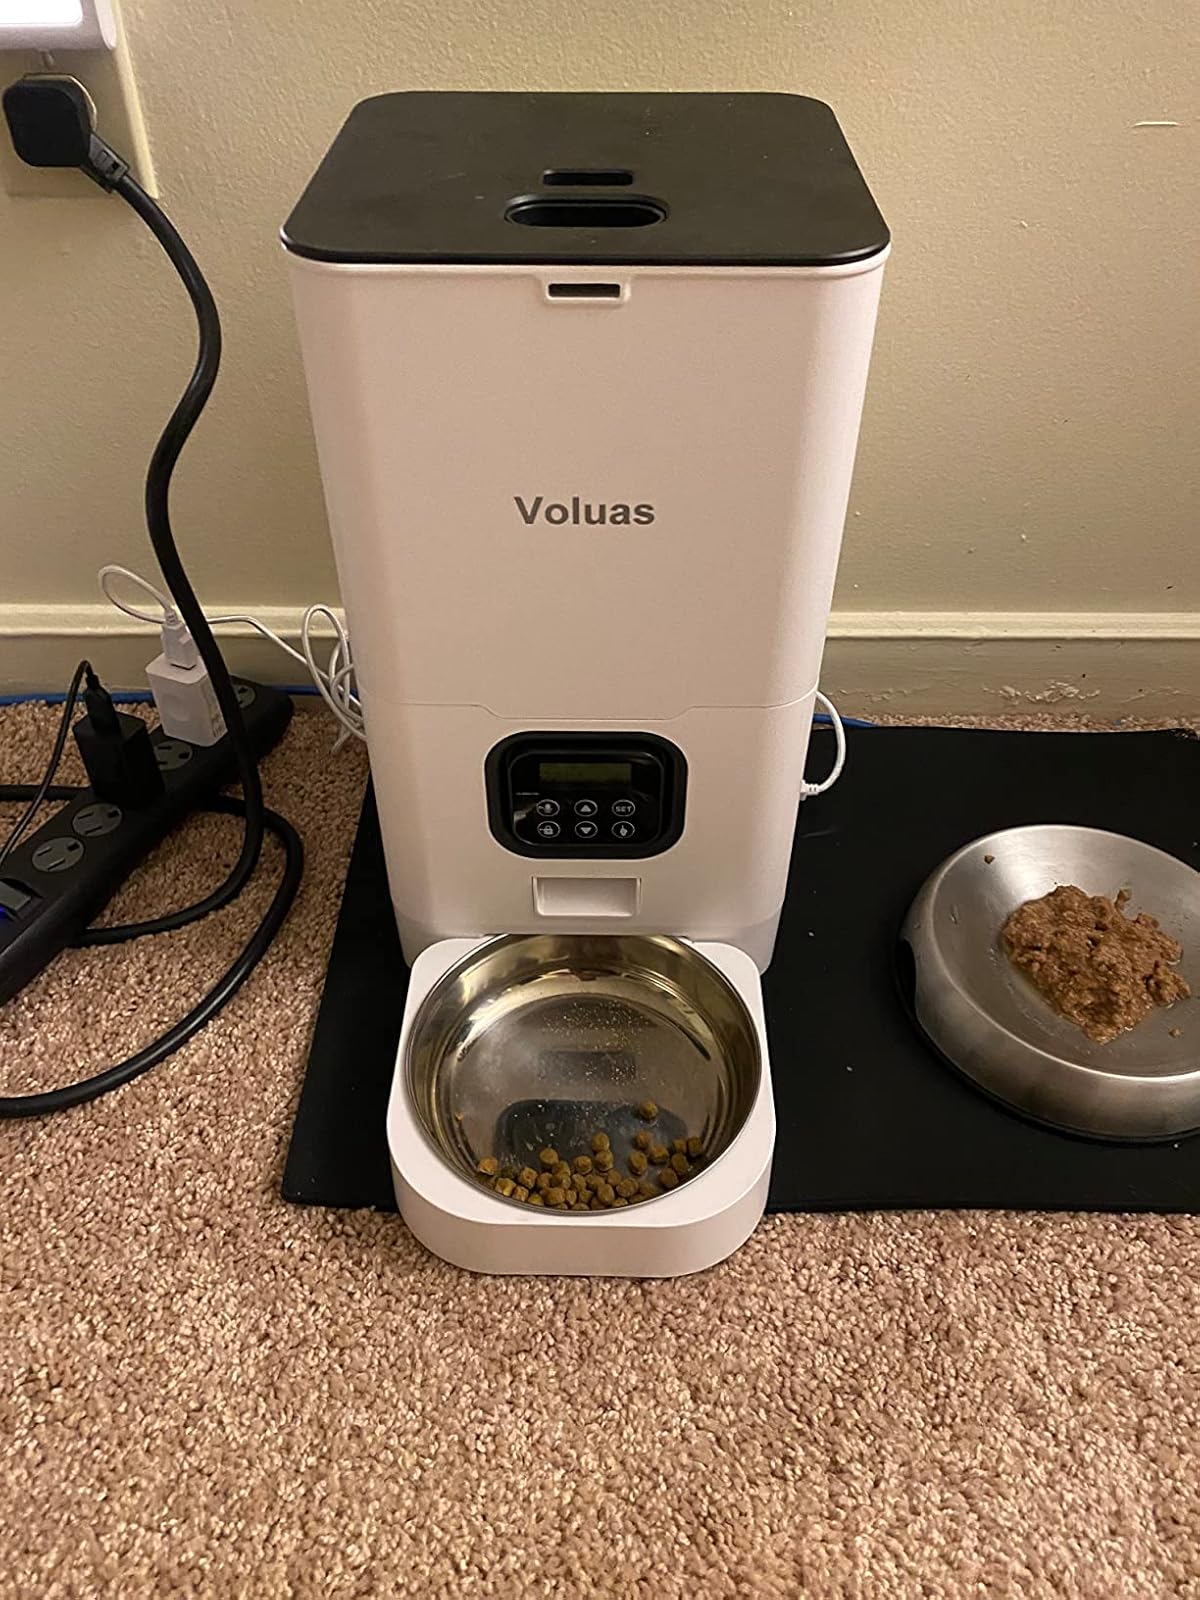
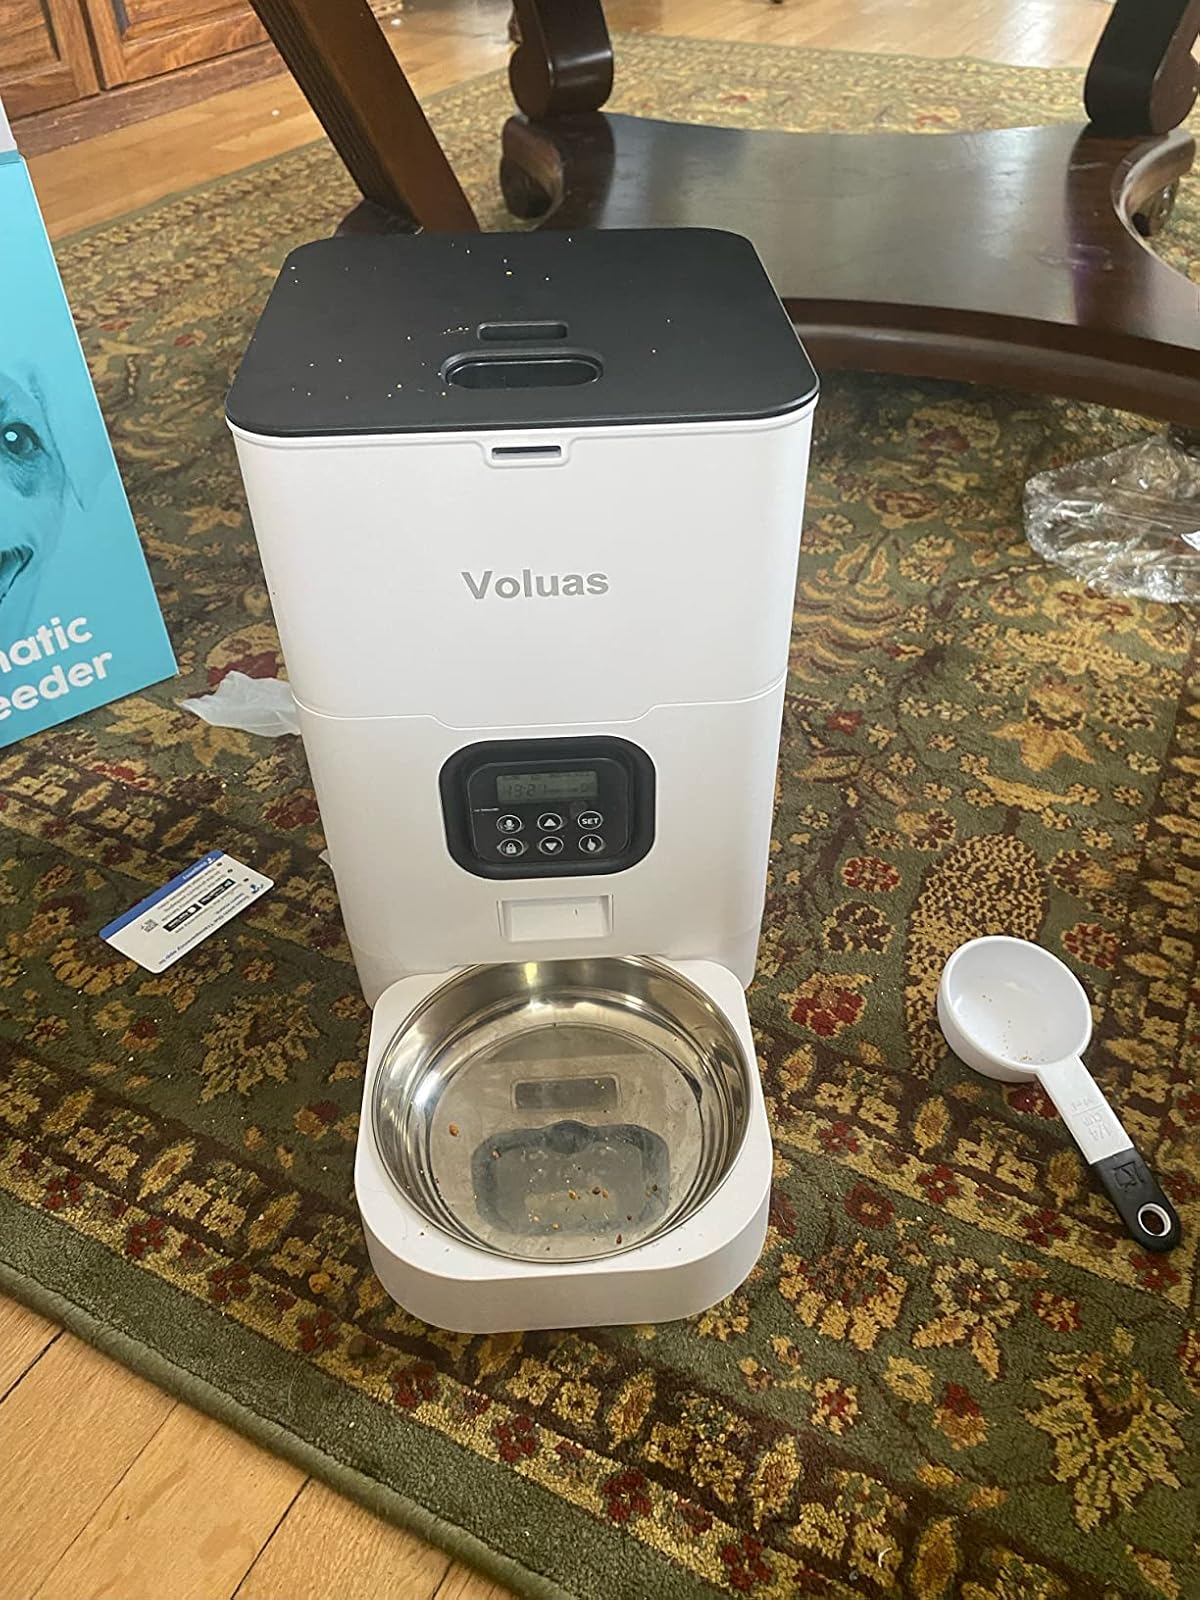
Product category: items_feeder
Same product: yes